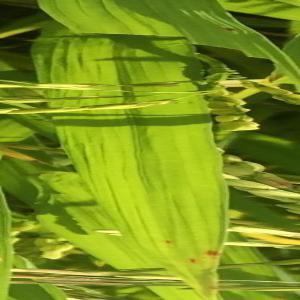
Disease: Brownspot